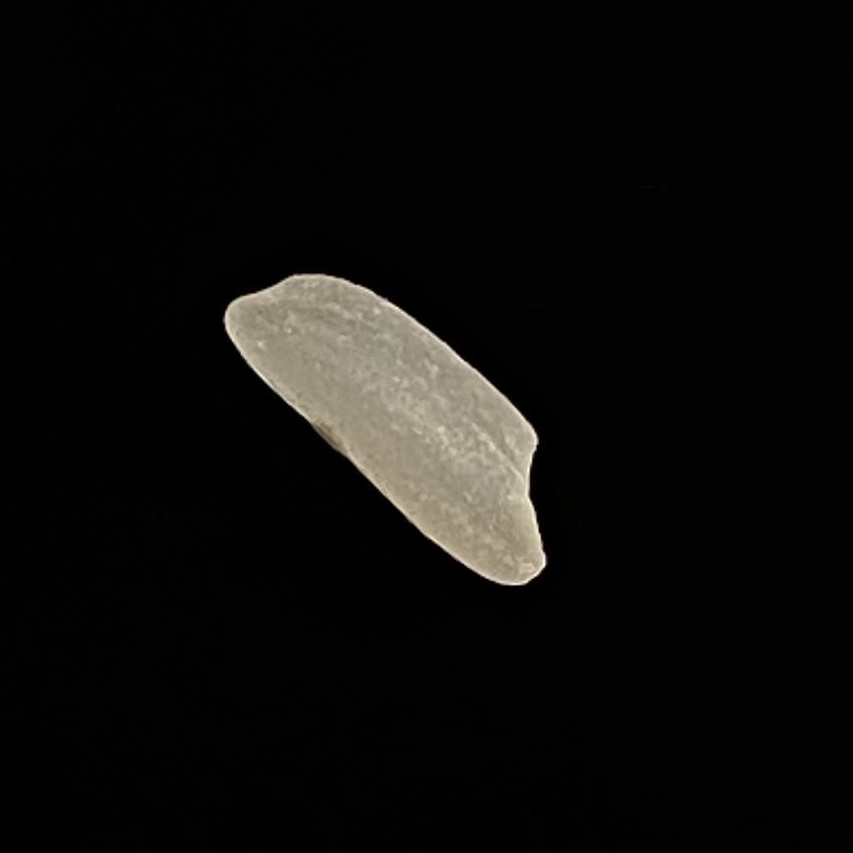
Rice variety: Katari_Polao